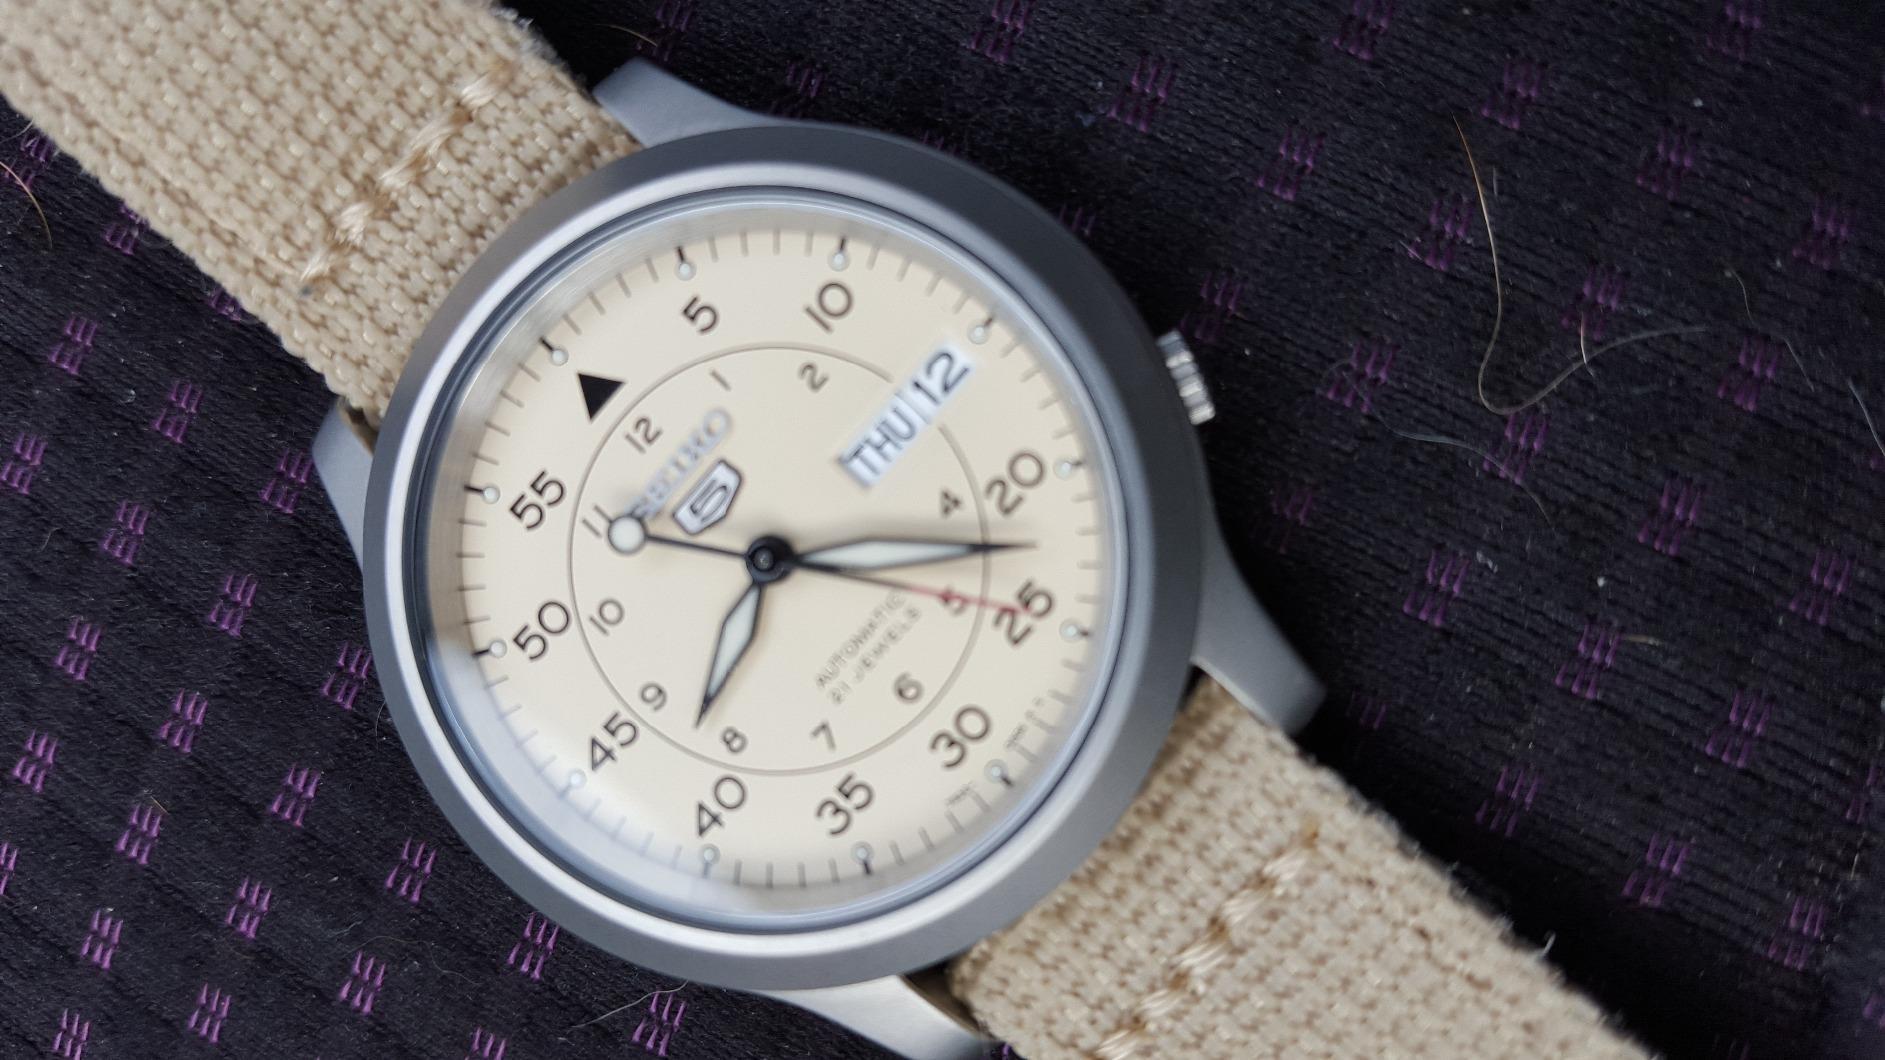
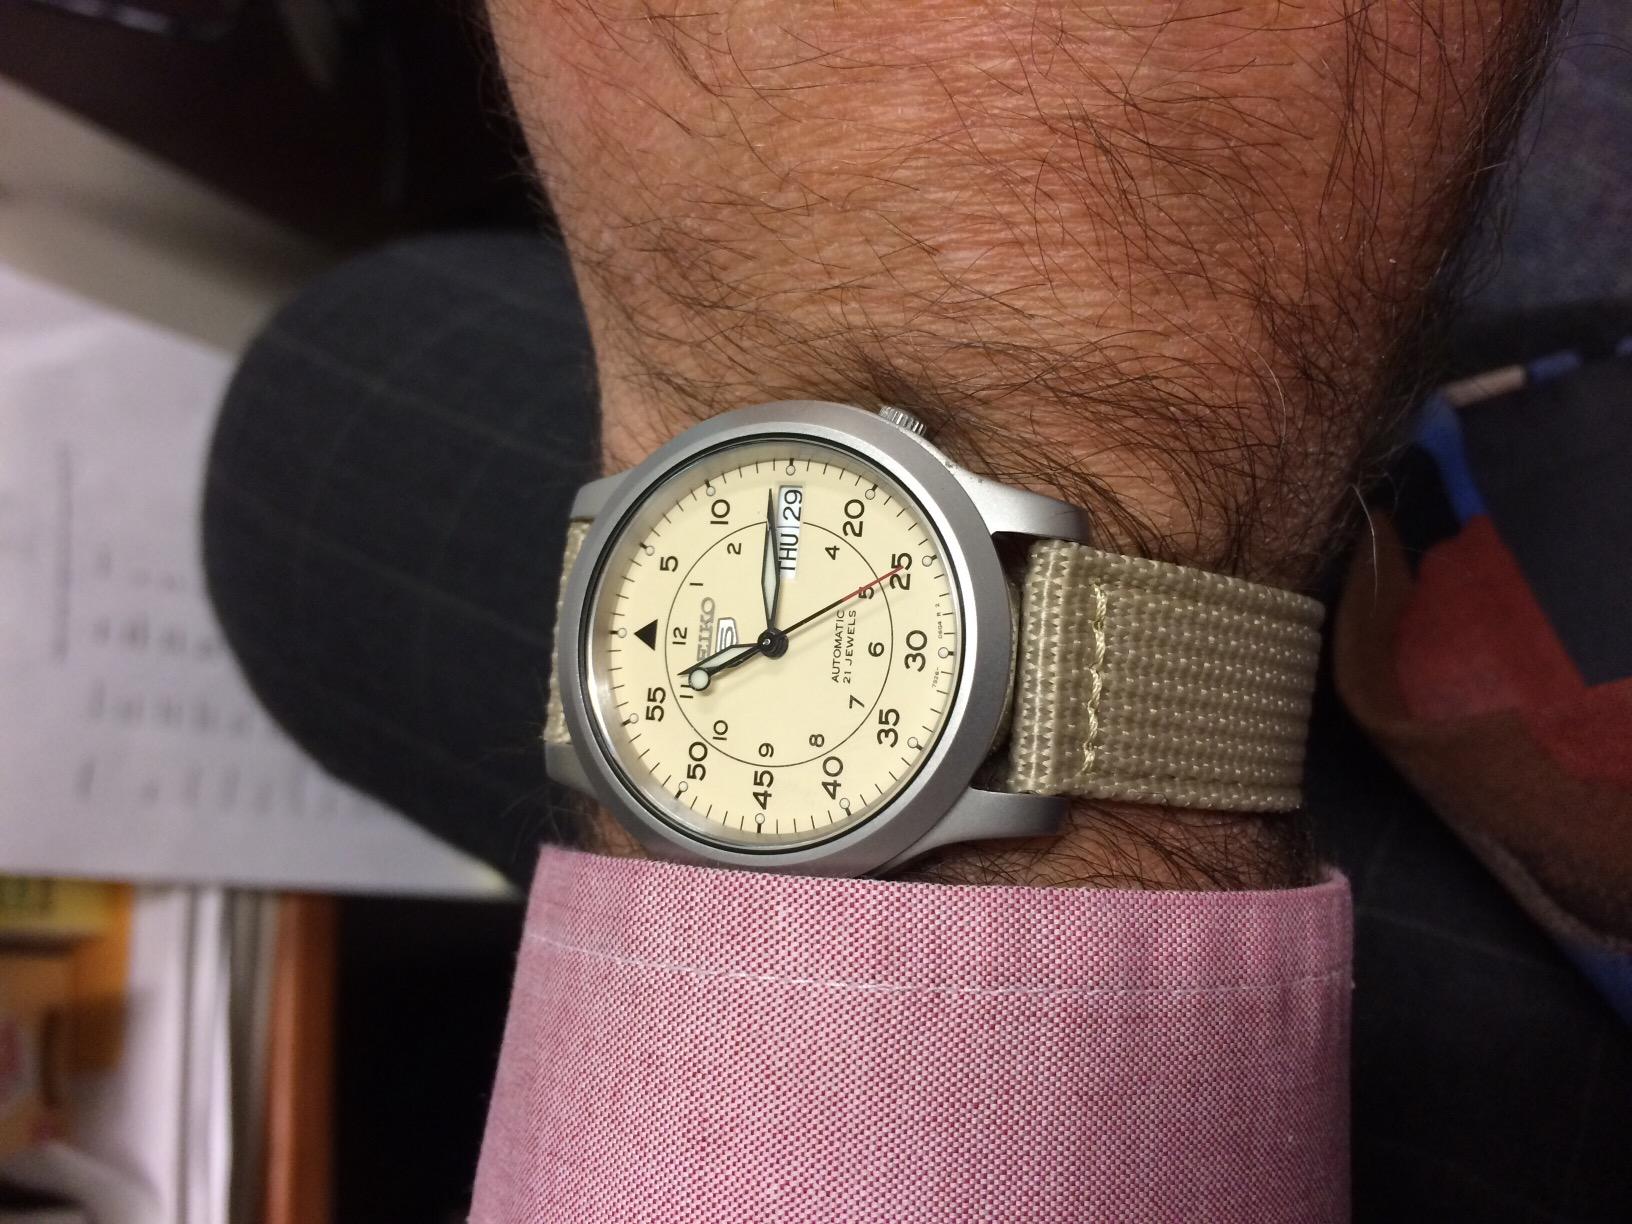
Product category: accessories_watch
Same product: yes